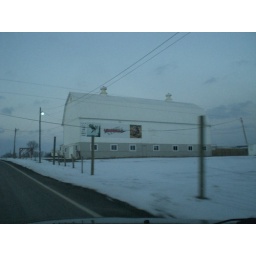
Big white barn near Unadilla